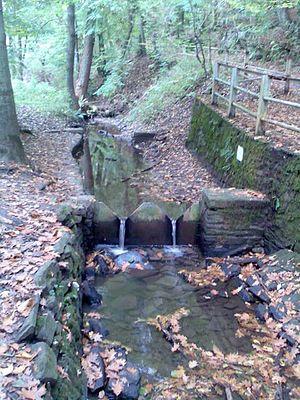
Un seuil désigne une courte section du lit d'un cours d'eau où, pour des raisons géomorphologiques naturelles ou à la suite d'une construction humaine, le fond du lit est fixé, ce qui conduit très souvent à y modifier fortement la hauteur de la lame d'eau.